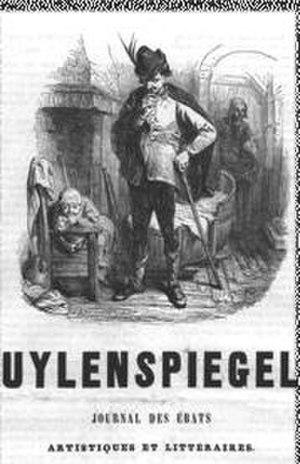
Title of the weekly 'Uylenspiegel, journal des ébats littéraires et artistiques': 1e année no. 2, 10 Février 1856
La presse satirique est un type de presse écrite qui utilise la satire – critique moqueuse – comme moyen d'information et d'expression. Apparue en France lors de la Révolution française, elle prend son essor en Europe et dans certains pays arabes au XIXᵉ siècle. En Afrique, elle apparaît au XXᵉ siècle.
L'Uylenspiegel, Journal des ébats artistiques et littéraires, est un hebdomadaire belge qui parut à Bruxelles de 1856 à 1863. Sa création bouscula le conformisme de l'époque.